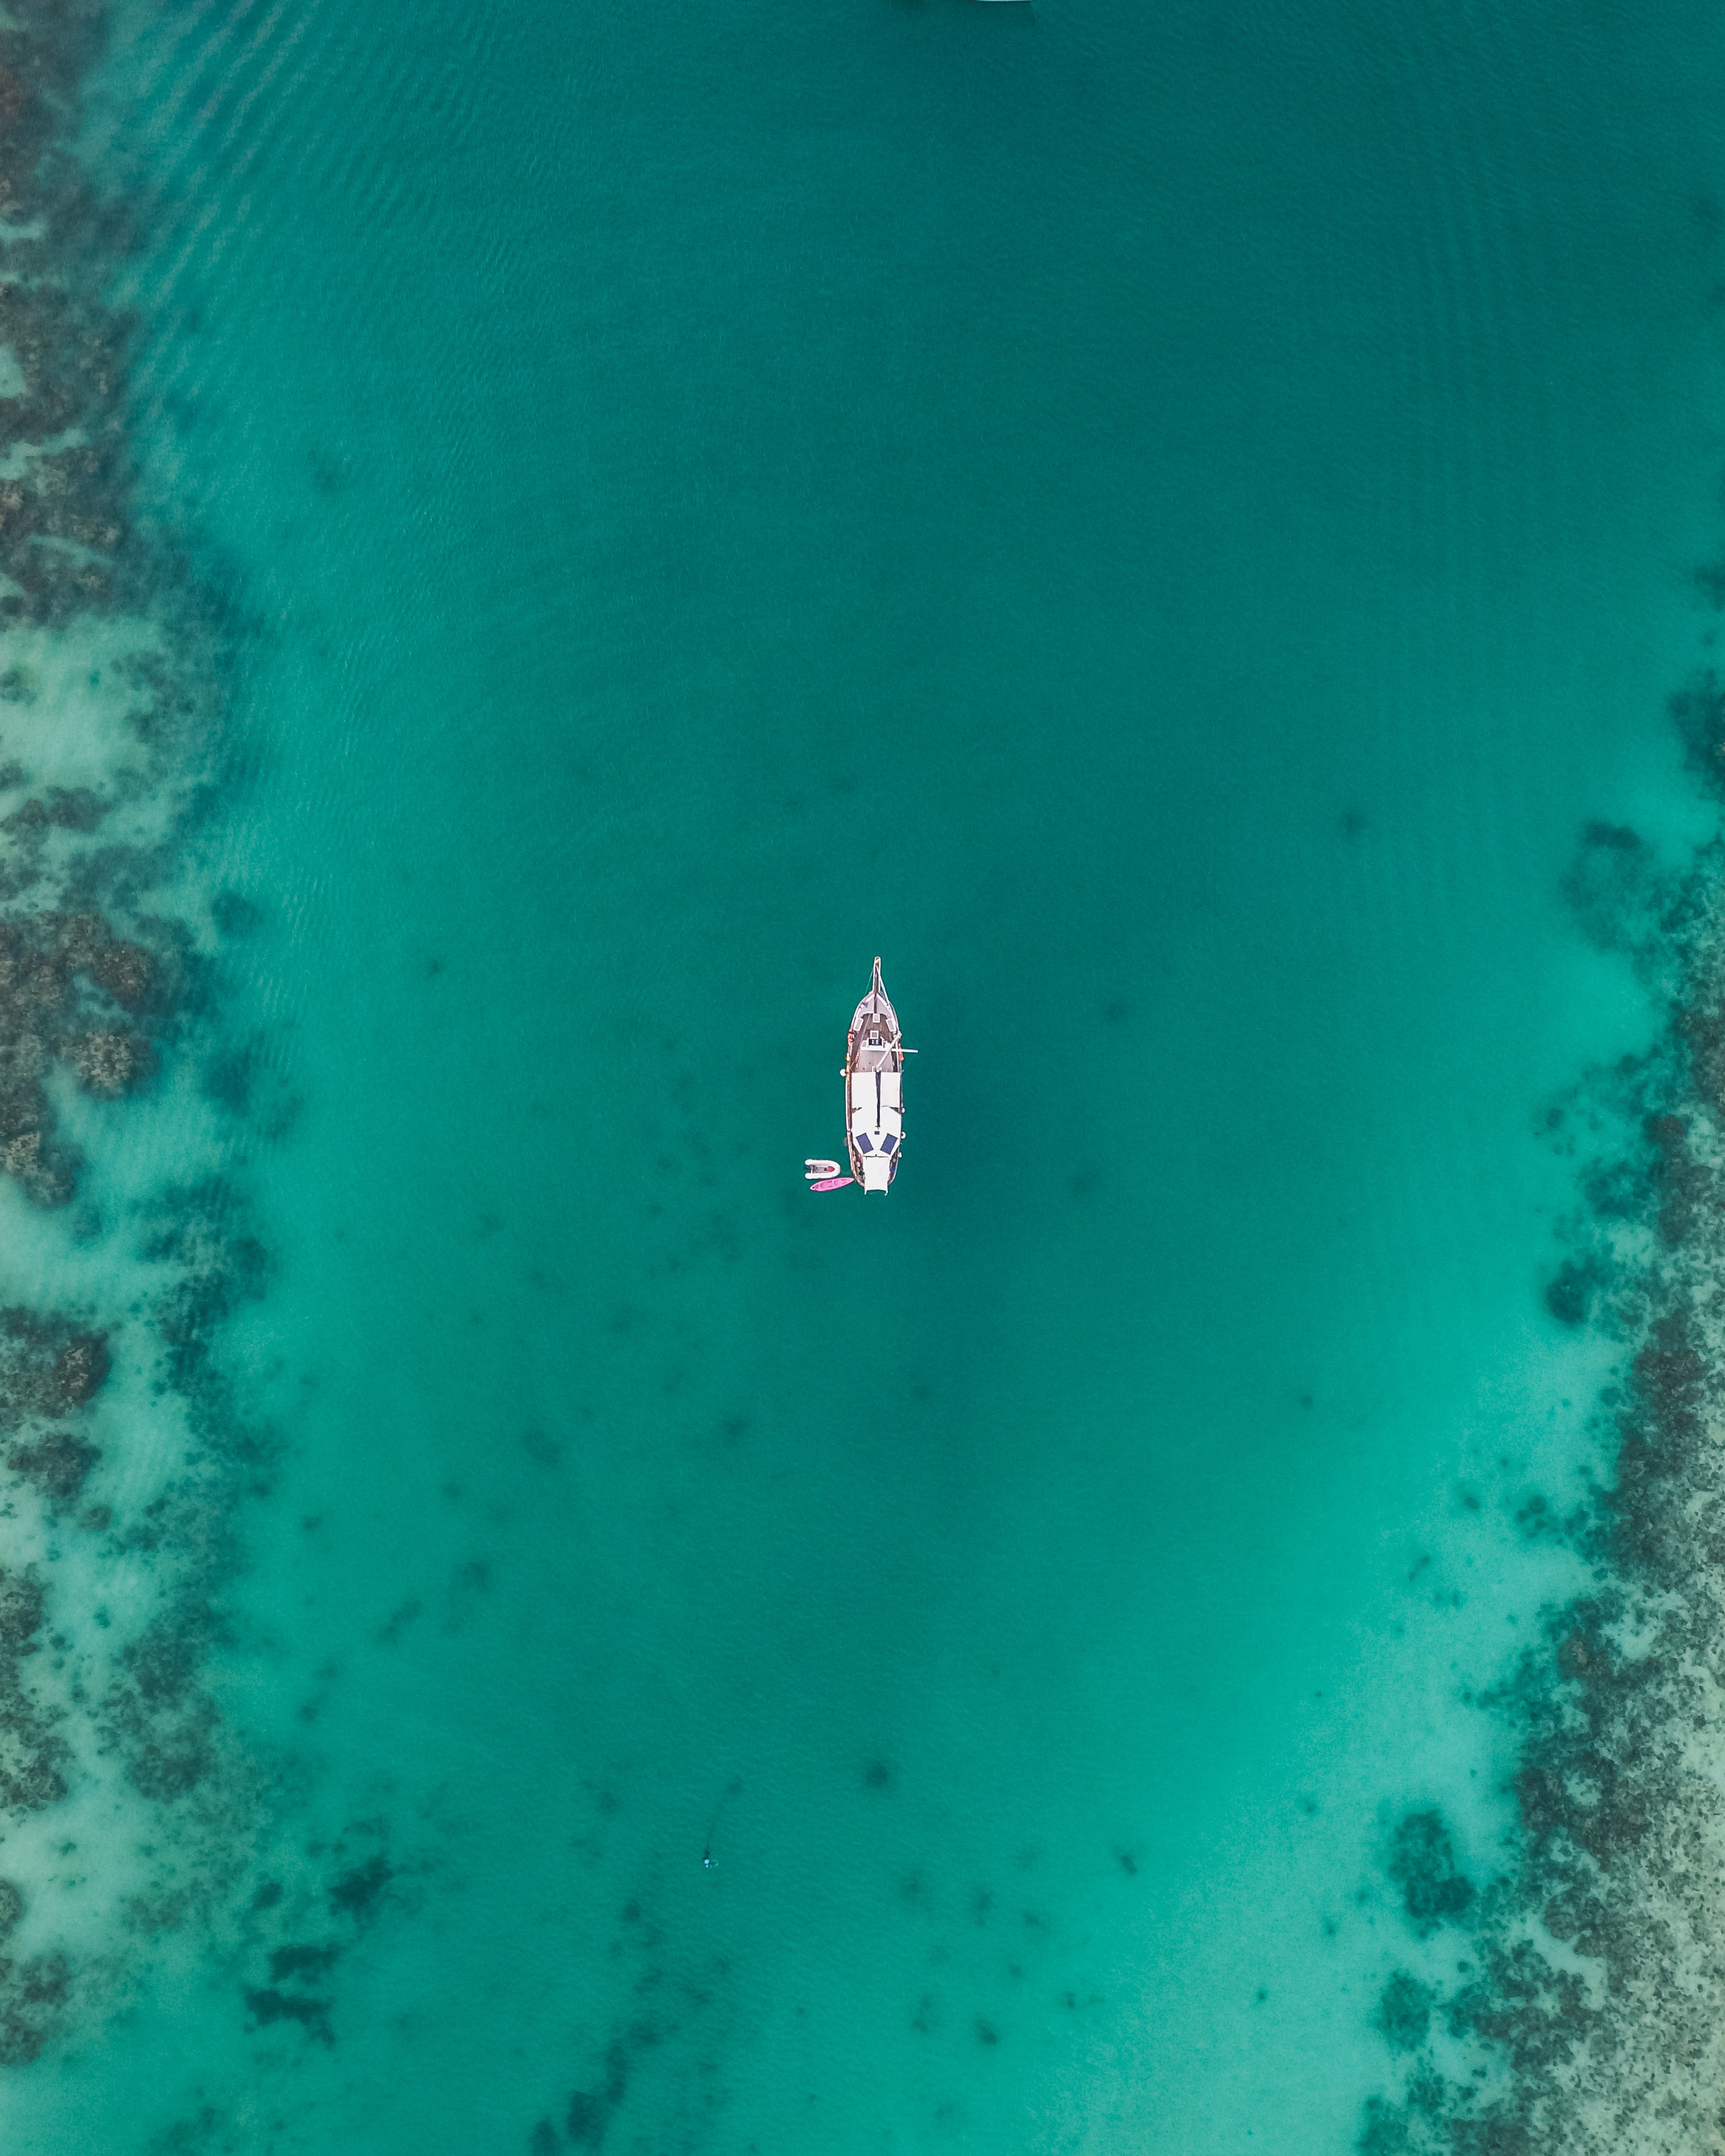
blue, water, green, turquoise, aqua, teal, azure, sea, organism, coastal and oceanic landforms, ocean, island, marine biology, underwater, reef, tourism